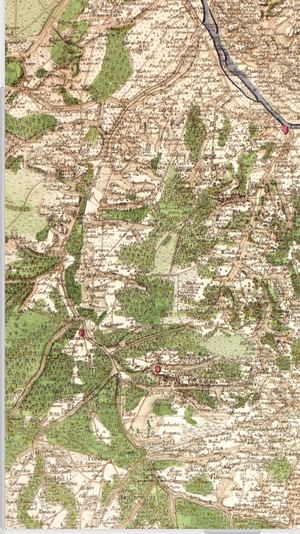
Carte de Cassini n°105 (Gironde, zoom sur le Ciron), 1756.
Le Ciron est une rivière du sud-ouest de la France et un affluent gauche de la Garonne, en région Nouvelle-Aquitaine.